Robert Yerkes House

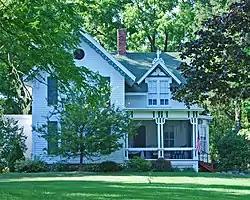

The Robert Yerkes House is a single-family home located at 535 East Base Line Road in Northville, Michigan. It was listed on the National Register of Historic Places in 1973.